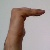
The image shows a hand gesture representing a space in Indian Sign Language.